Arthur W. Cutten

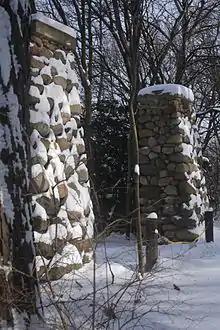
Stone gates at the entrance of Arthur W. Cutten's estate formerly known as Sunny Acres Farm near property owned by Joy Morton, founder of the Morton Salt Company, in what is now Hidden Lake Forest Preserve, DuPage, County, Illinois.

Arthur Cutten frequently referred to himself as a "dirt farmer", and in 1912 he bought a farm property adjacent to property owned by Joy Morton, founder of the Morton Salt Company, not far from Chicago in DuPage County, Illinois, in what is now the Hidden Lake Forest Preserve. Cutten called his home "Sunny Acres Farm" and there built a large mansion with extensive gardens that included two , 5⁄-ton statues representing agriculture and industry; these once stood on the second-floor ledge above the main entrance to the old Chicago Board of Trade Building by W.W. Boyington, which had been torn down in 1929 to make way for the new CBOT building designed by Holabird & Root.